Christos Patsatzoglou

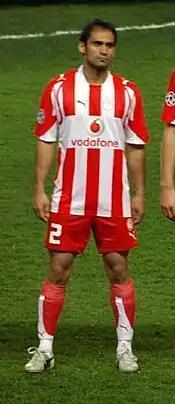
Patsatzoglou with Olympiacos

Christos "Patsa" Patsatzoglou (born 19 March 1979) is a Greek former professional footballer who played as a right-back or defensive midfielder.